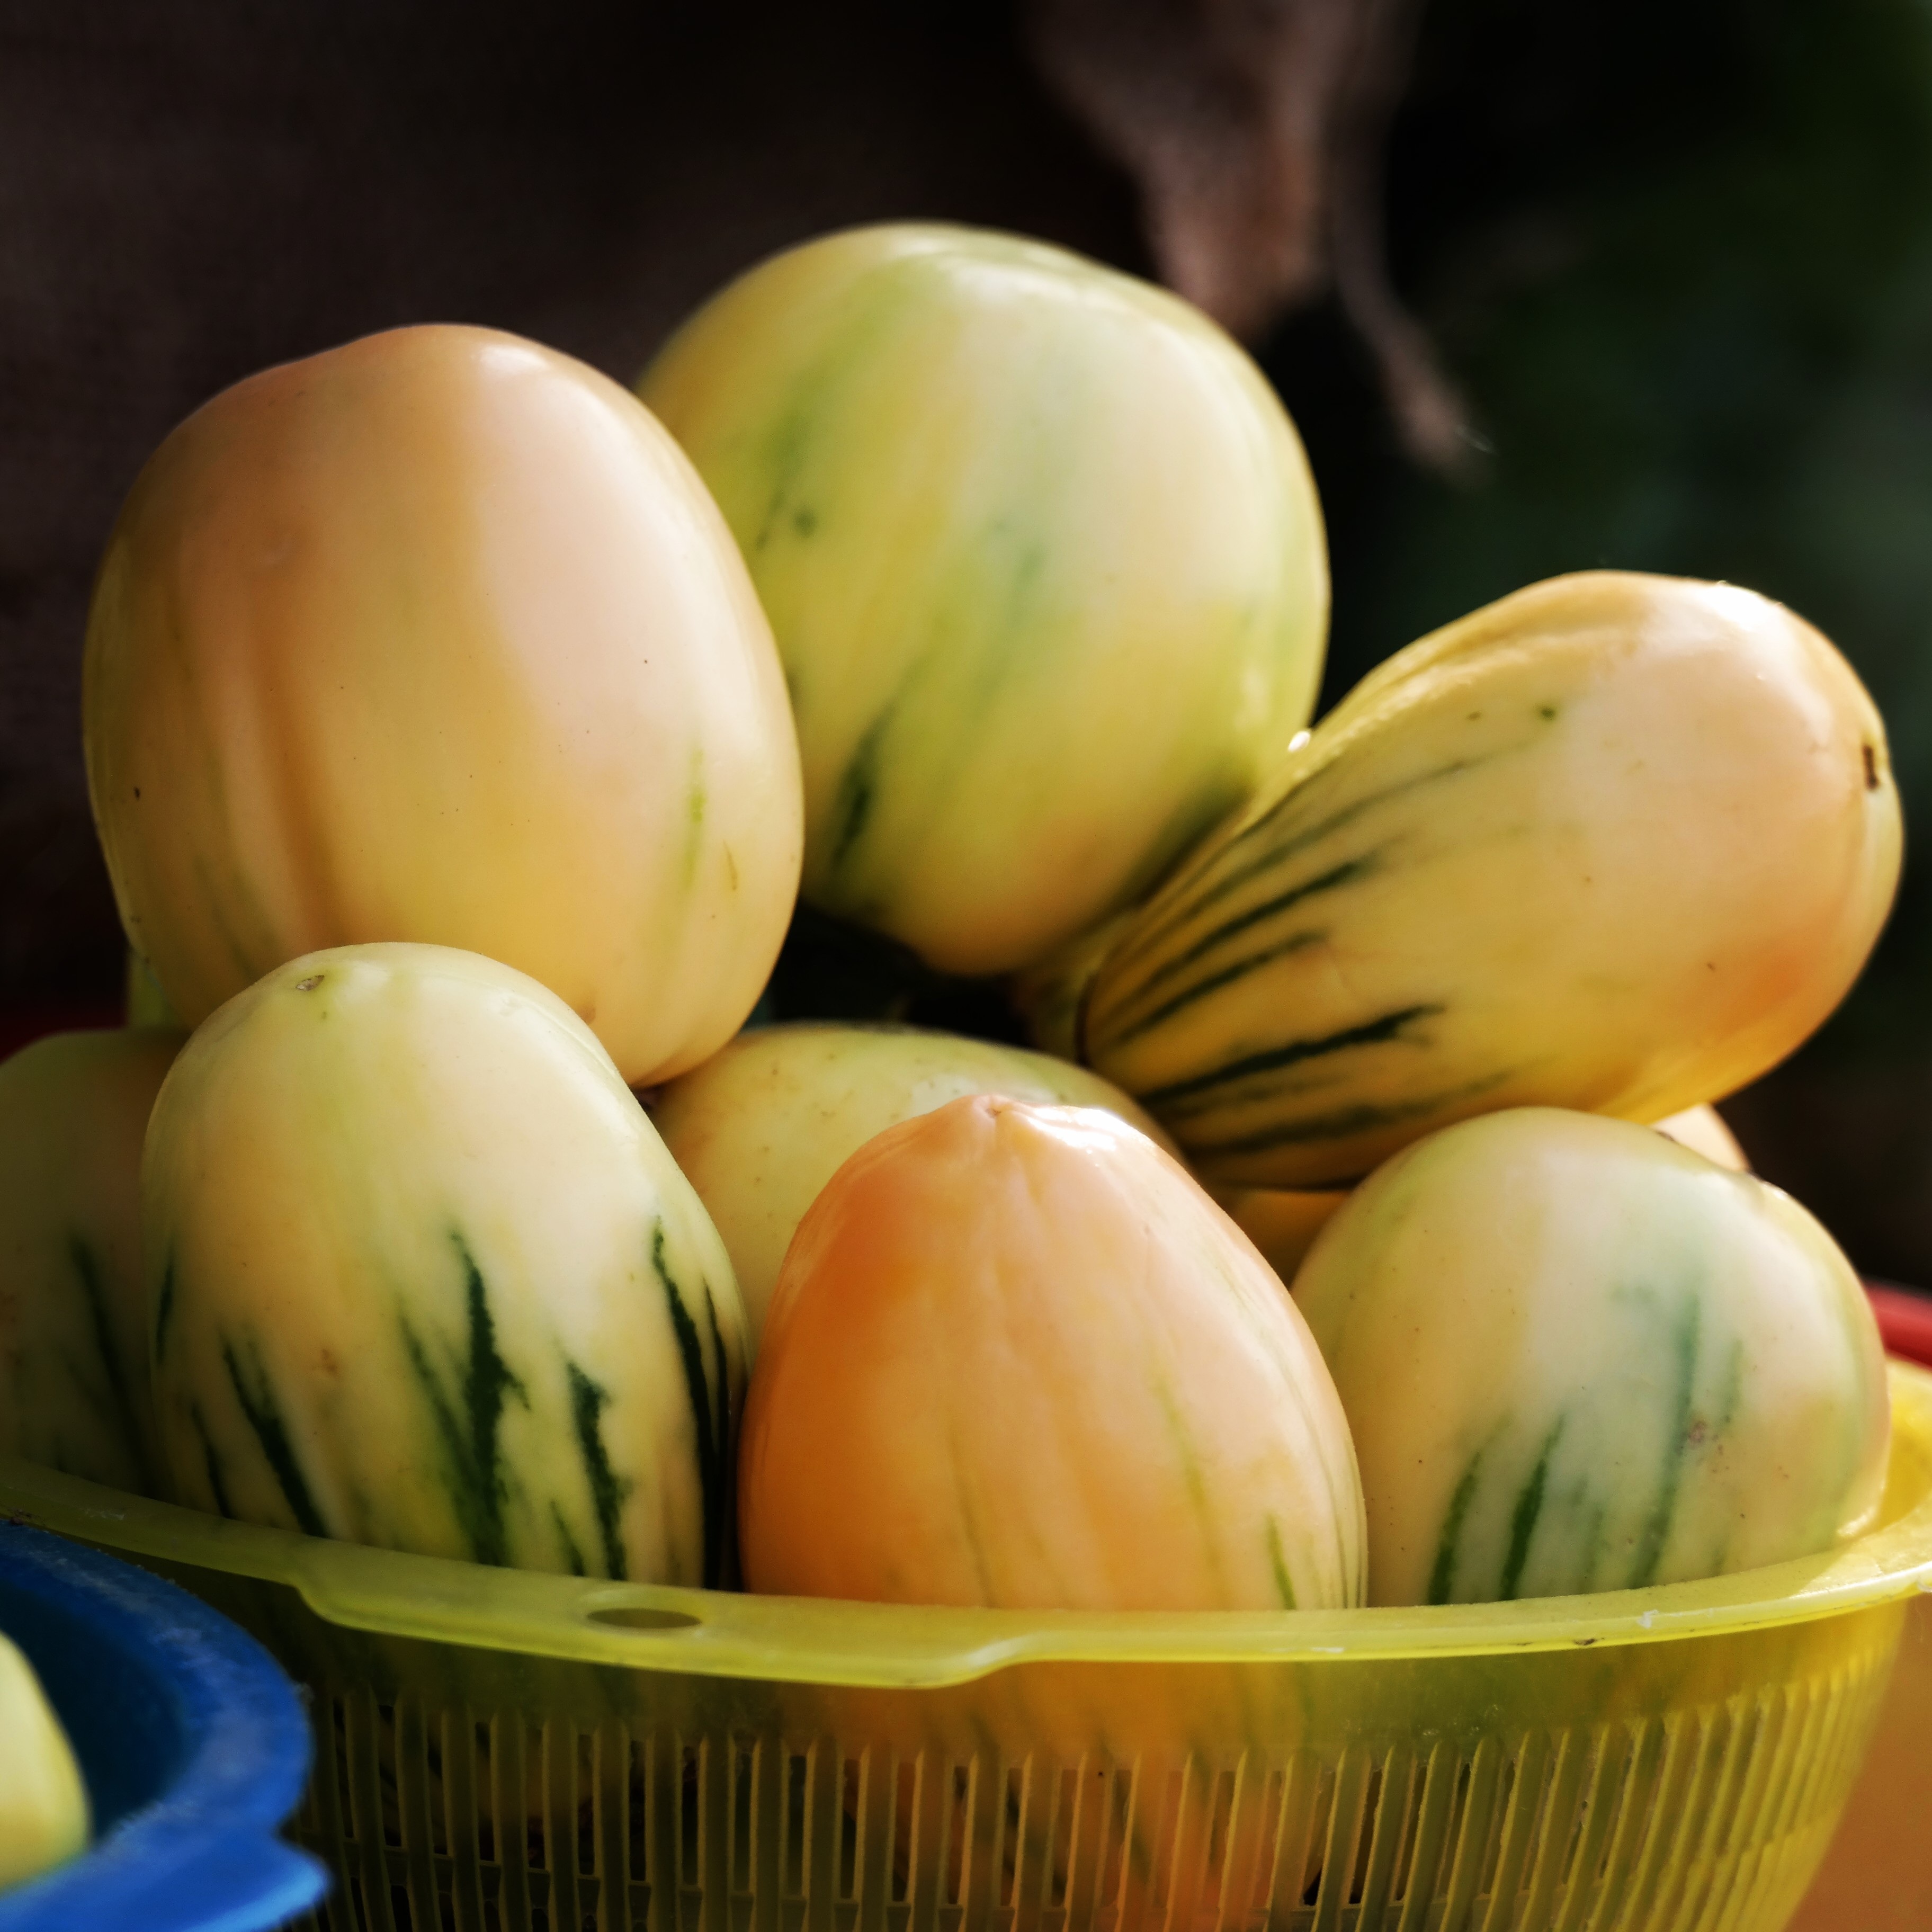
plant, fruit, food, produce, vegetable, gourd, flowering plant, land plant, garden egg, anara, nigerian fruit